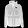
Label: Coat